Blue Exorcist season 2

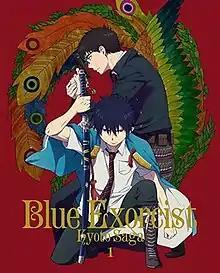
First home media volume cover for the season

is the second season of the "Blue Exorcist" anime television series, produced by A-1 Pictures and based on the manga series of the same name by Kazue Kato. Koichi Hatsumi replaced Tensai Okamura as series director. The season aired from January 7 to March 25, 2017, on the Animeism programming block on MBS and TBS. In April 2025, it was announced that the season's English dub would make its broadcast television premiere on Adult Swim's Toonami programming block beginning on May 18, 2025.